Defense industry of Israel

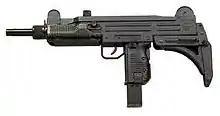
The Israeli-designed Uzi submachine gun, adopted in many nations, became a major Israeli export success.

By the mid- to late 1970s, Israeli suppliers were delivering an increasing share of the IDF's major weapons systems. These systems included the Reshef missile boat, the Kfir fighter plane, the Gabriel missile, and the Merkava tank. The Kfir, based on plans of the French Mirage 5 acquired clandestinely through a Swiss source, was powered with a United States General Electric J79 engine, but embodied Israeli-designed and Israeli-produced components for the flight control and weapons delivery systems.